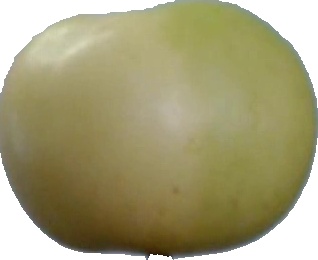
Label: apple_6